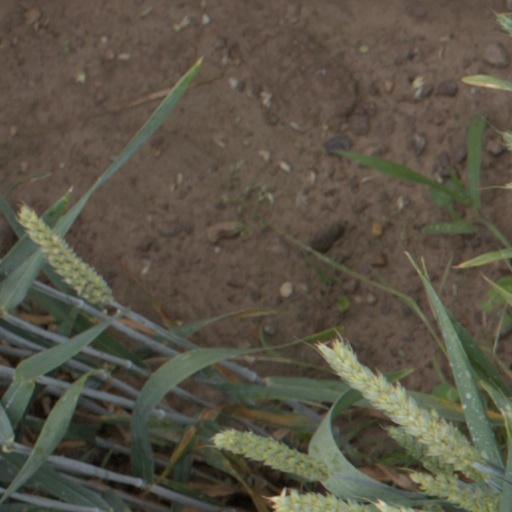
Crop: wheat